Claudia Ott

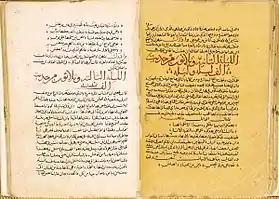
Oldest existing Arabic manuscript of "The Nights", 14th century, from Syria

Since 1992, Ott has written as author and translator for various German broadcasting stations and newspapers. Starting in 2000, she began working as a freelance literary translator from Arabic into German. Based on the oldest existing Arabic manuscript of the "One Thousand and One Nights" in the critical edition by Muhsin Mahdi, she published her German translation consisting of 282 stories on 700 pages in 2004.